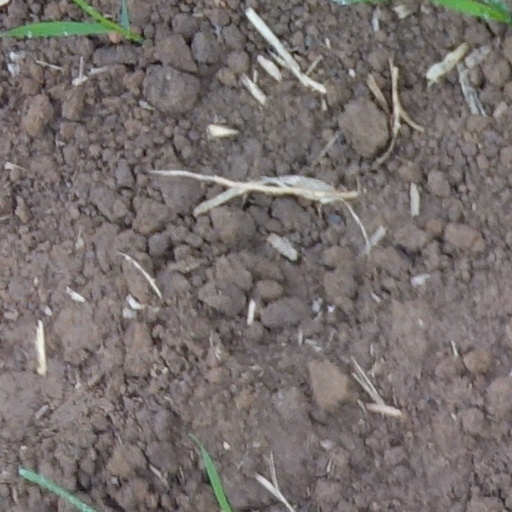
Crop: wheat